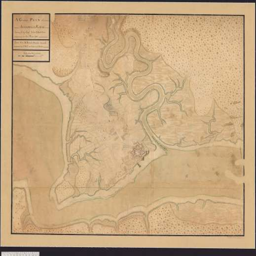
a map showing the location and shape of the area .